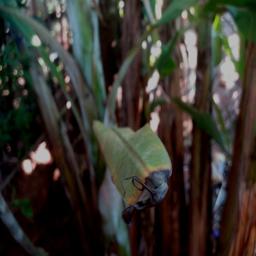
Label: MALBHOG LEAF